HD 5980

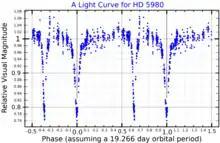
A visual band light curve for HD 5980, adapted from Perrier "et al." (2009)

HD 5980 was first recorded in 1901 as the first object in a list of southern sky objects having peculiar spectra. It was described as "Type V", referring to the Secchi class for stars with emission lines.